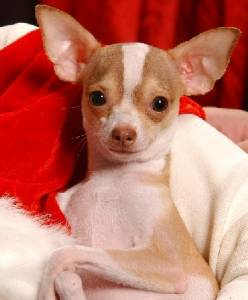
Animal: dog
Breed: chihuahua